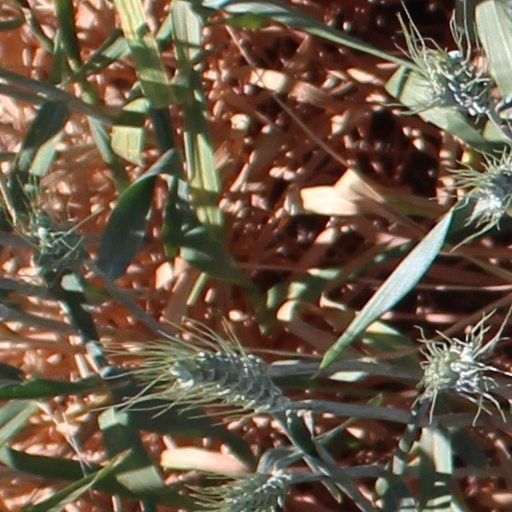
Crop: wheat